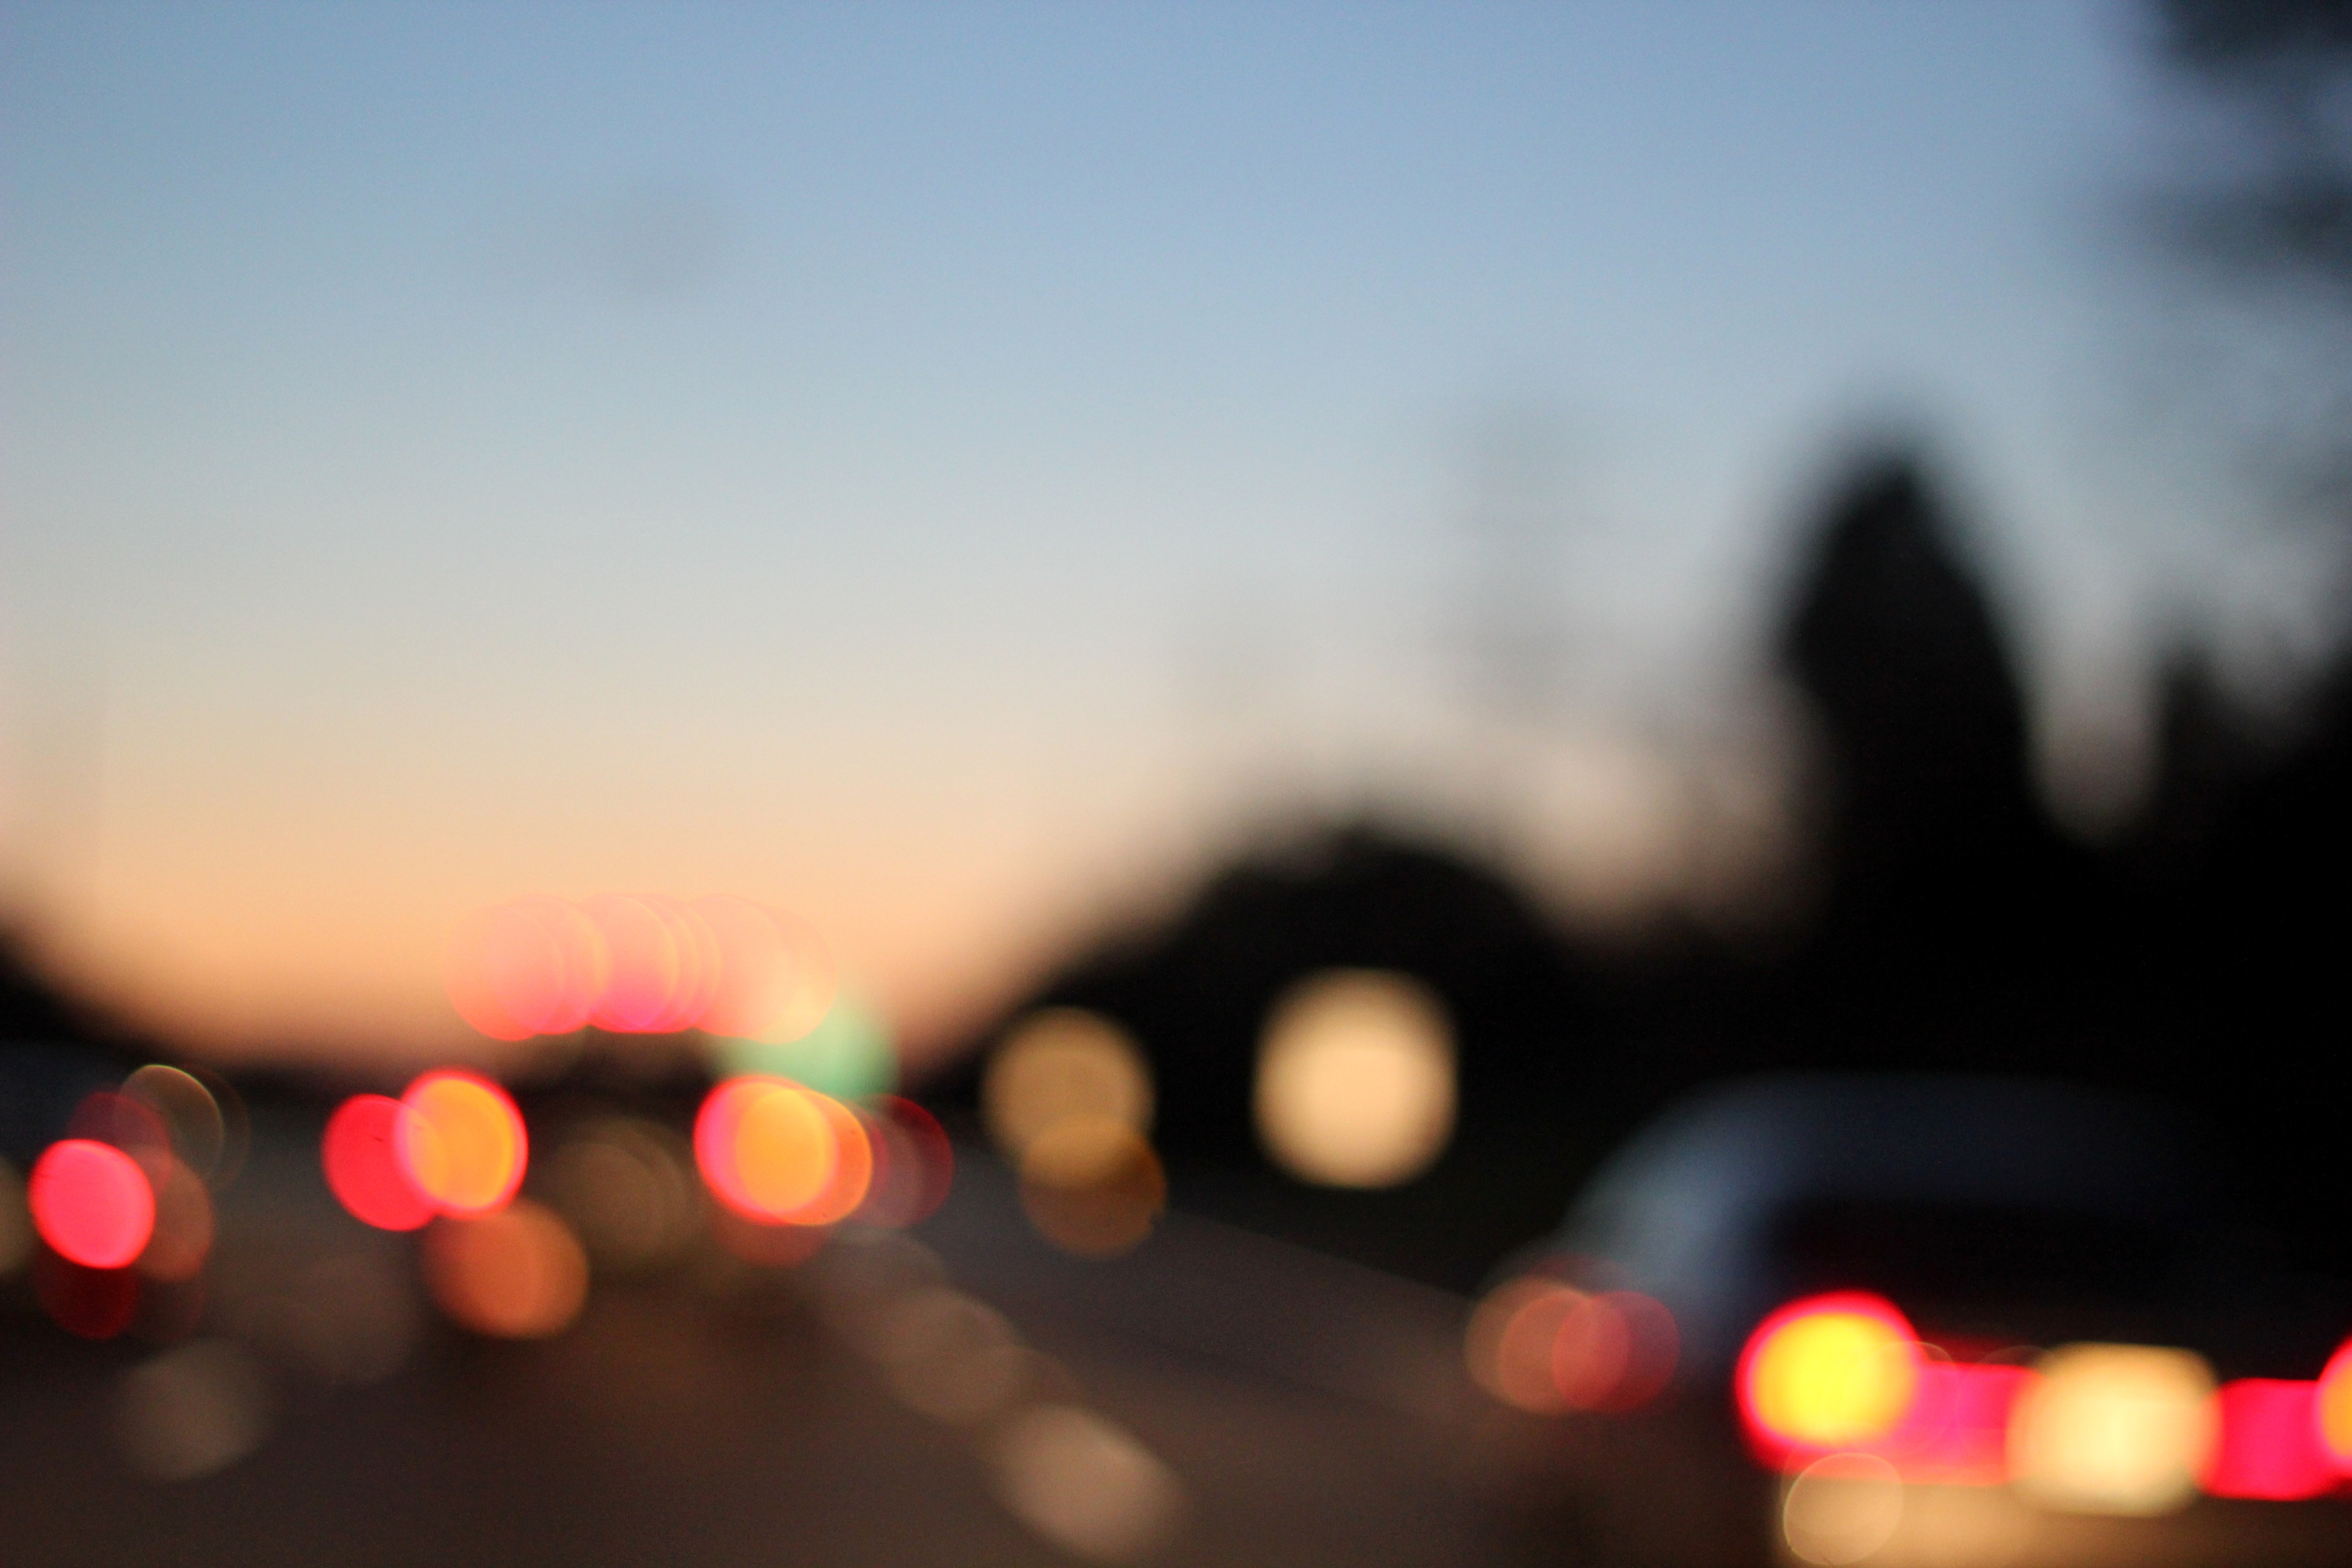
light, sunset, sunlight, morning, evening, color, darkness, lighting, shape